Aristide Maillol

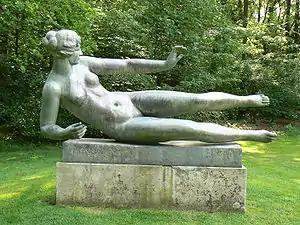
"Air" cast 1938, Kröller-Müller Museum

In July 1896, Maillol married Clotilde Narcis, one of his employees at his tapestry workshop. Their only son, Lucian, was born that October.